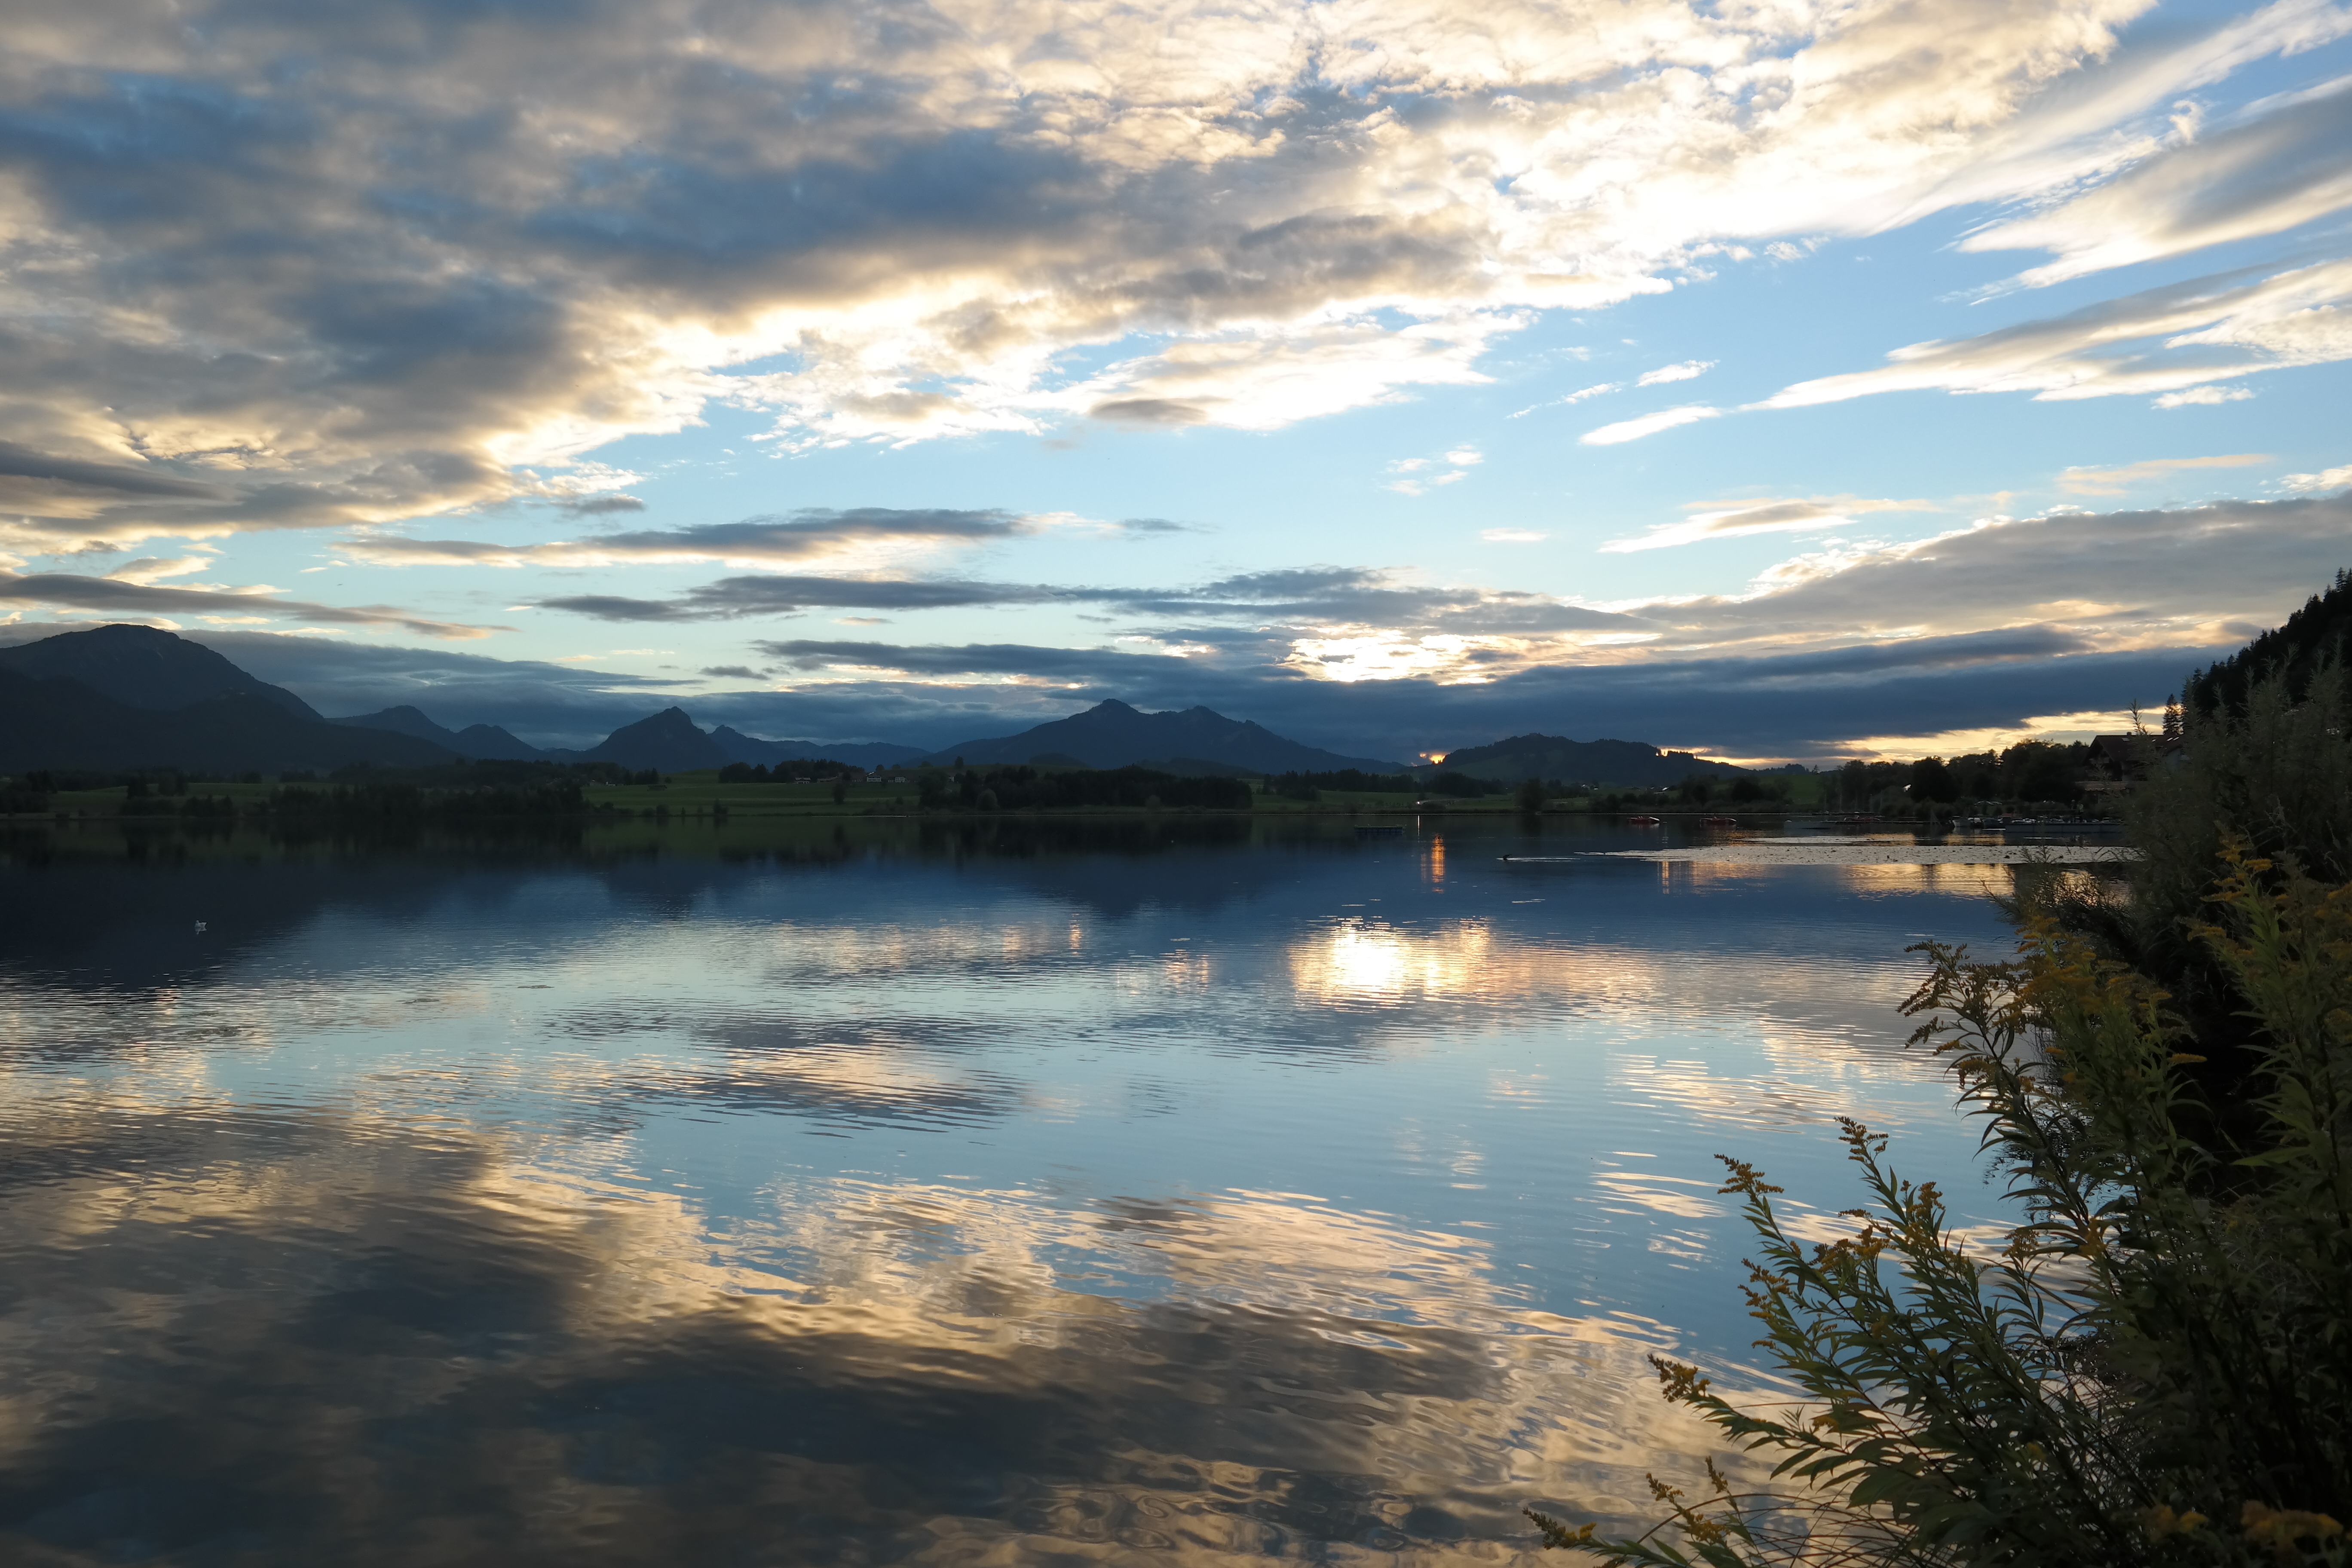
landscape, sea, water, nature, mountain, cloud, sky, sunrise, sunset, sunlight, morning, lake, dawn, river, panorama, dusk, evening, reflection, reservoir, highland, body of water, clouds, relaxation, mountains, reflections, quiet, loch, idyll, falkenstein, fascination, acting, recovery, natural spectacle, mountain panorama, tannheimer mountains, meteorological phenomenon, eisenberg, mountainous landforms, allgau, alpine pointed, breitenberg, edelsberg, beautiful bald, kienberg